Henry Tibbats Stainton

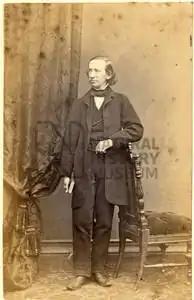
Henry Tibbats Stainton

Henry Tibbats Stainton (13 August 1822 – 2 December 1892) was an English entomologist. He served as an editor for two popular entomology periodicals of his period, "The Entomologist's Annual" and "The Entomologist's Weekly Intelligencer".